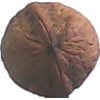
Label: walnut